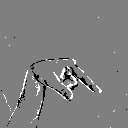
ASL letter: q